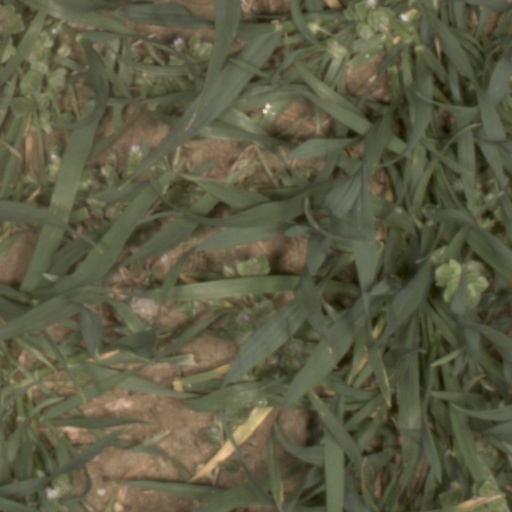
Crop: wheat